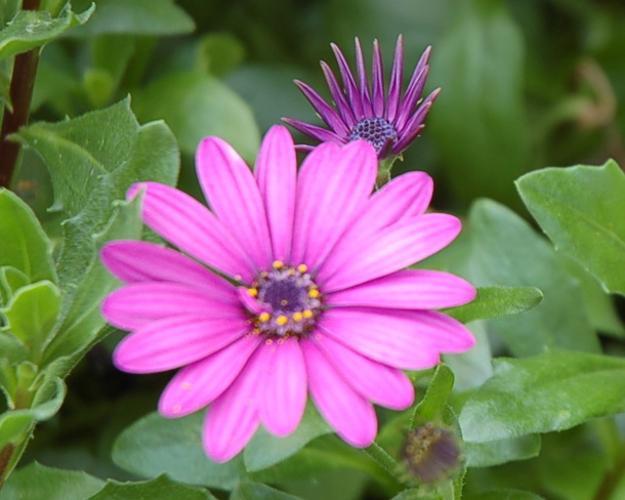
Label: osteospermum